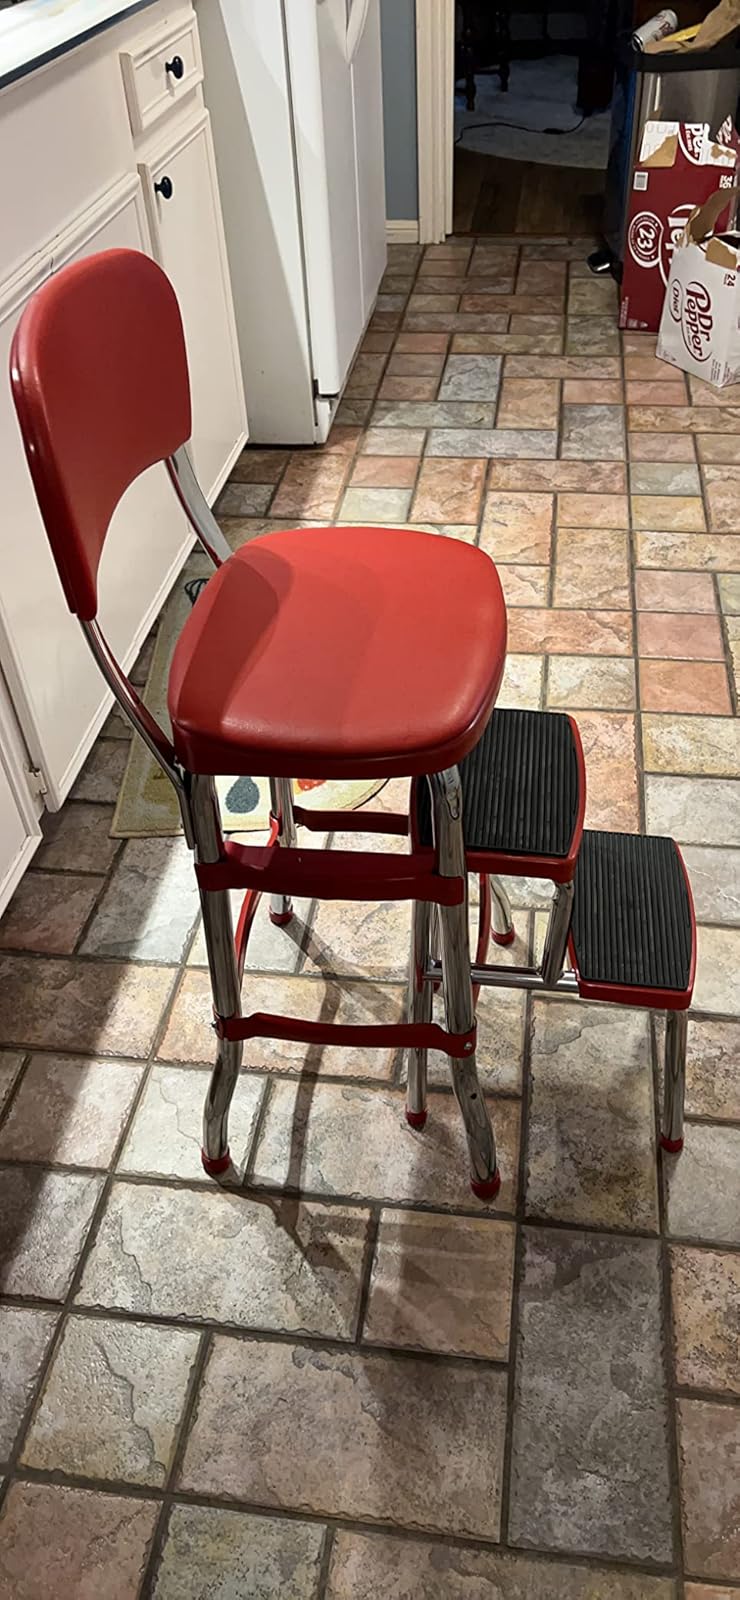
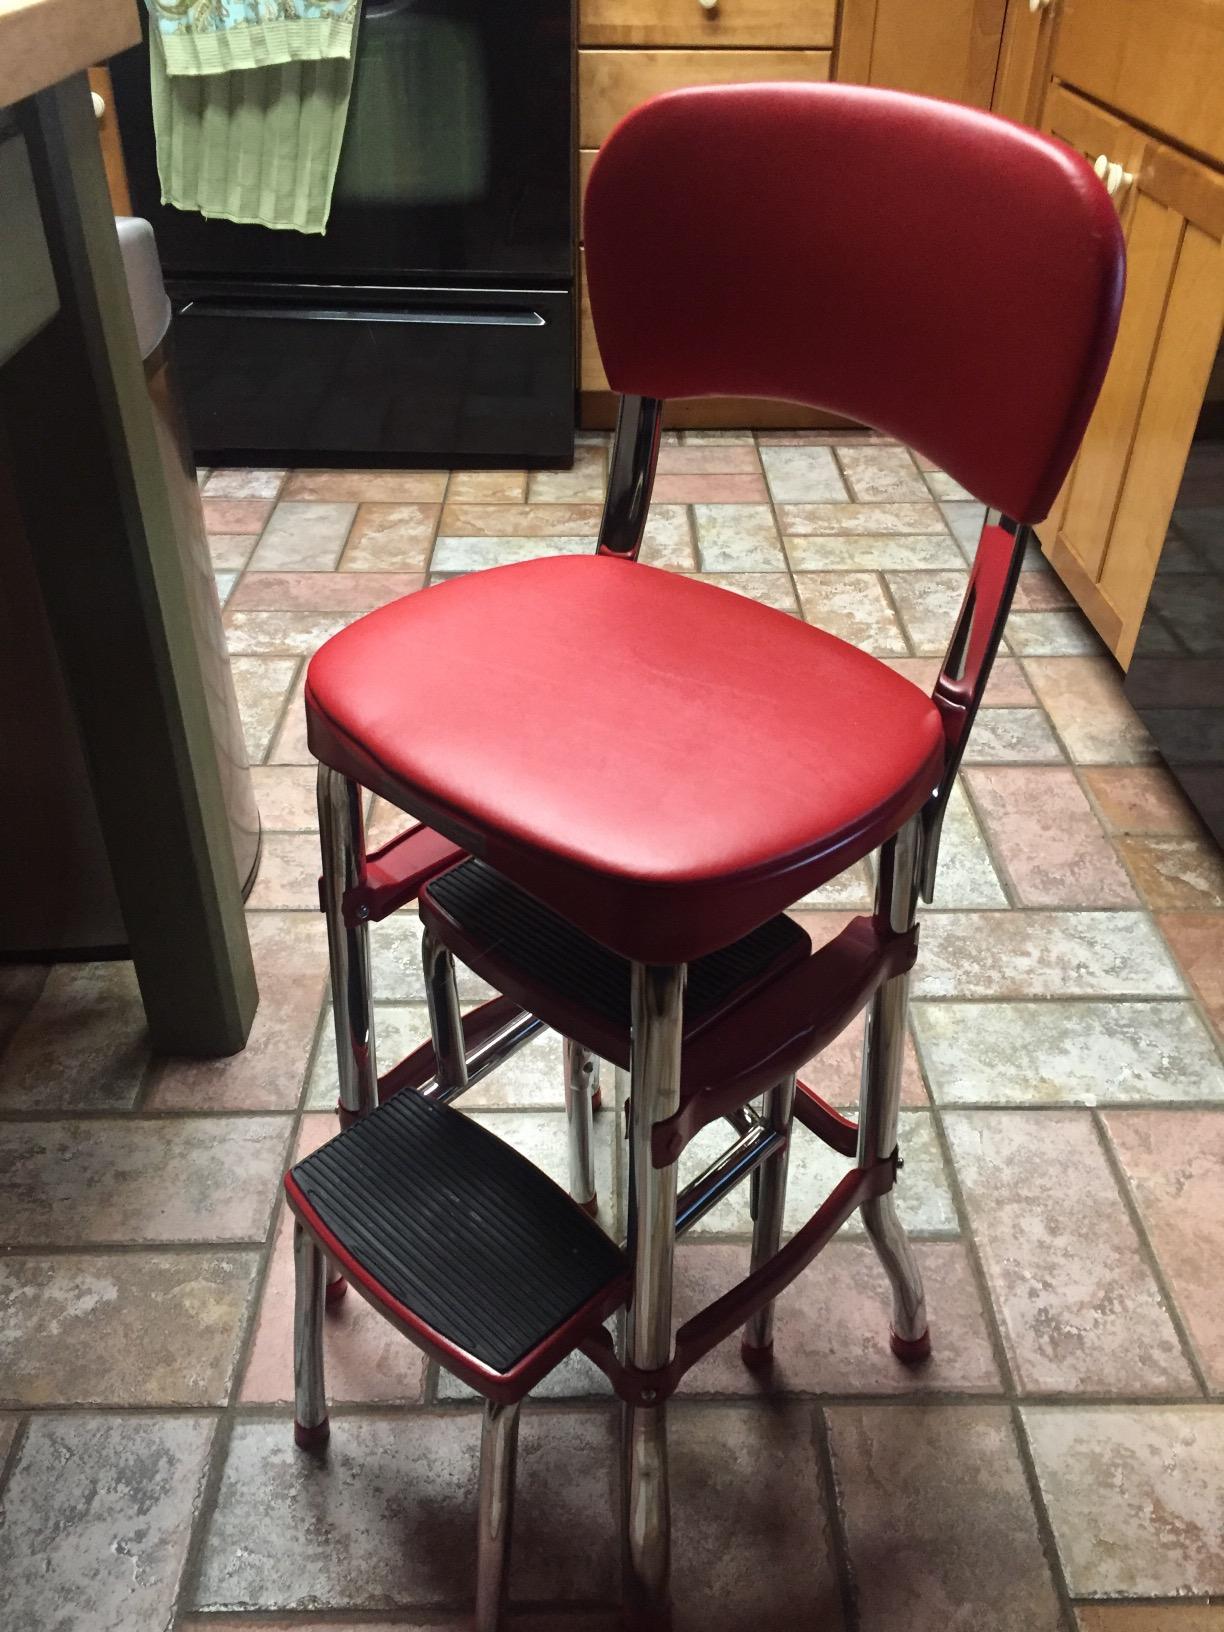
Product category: items_chair
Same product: yes